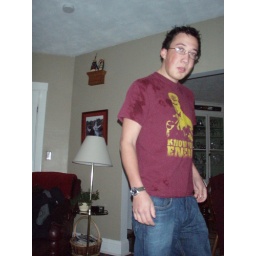
we were playing with the new camera in the sink takeing under water photos